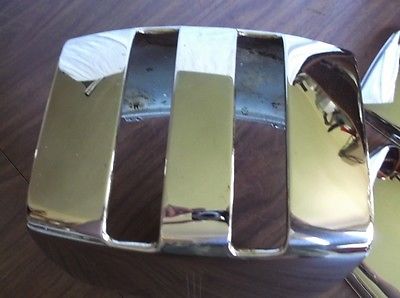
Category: toaster